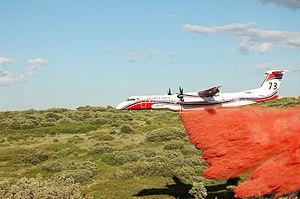
L’un des deux DHC-8 bombardiers d’eau de la Sécurité Civile, de nom de code ""Milan 73"", effectue un largage de retardant au dessus d’un feu au Camp des Garrigues, à proximité de Nîmes. Contrairement à d’autres appareils spécifiquement conçus pour le ces tâches, le Dash-8 est limité à 2G de facteur de charge verticale, et ne permet pas de manœuvre de dégagement aussi vive."
Un avion bombardier d'eau est un avion utilisé pour la lutte contre les feux de forêts.